Kejawèn

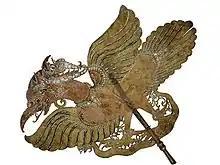
A Wayang puppet representing Garuda

The term "kebatinan" is being used interchangeably with "kejawèn", "Agama Jawa" and "Kepercayaan", although they are not exactly the same: